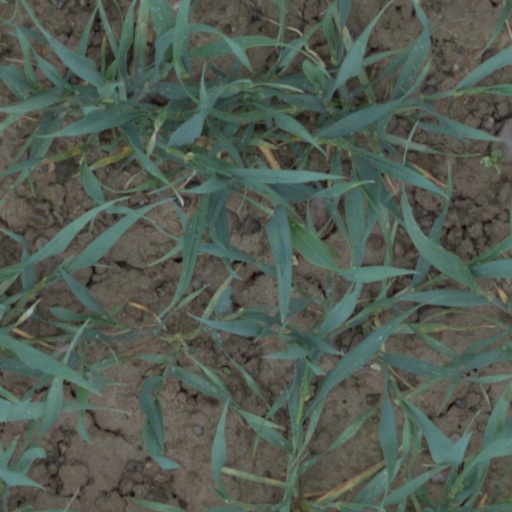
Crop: wheat